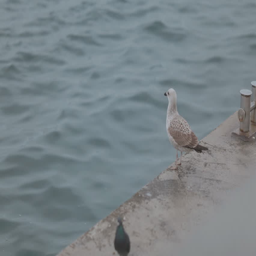
pigeons and gulls on the promenade by the sea